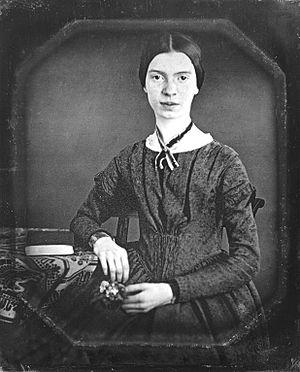
Cette liste recense les femmes mentionnées sur The Dinner Party, une installation artistique de Judy Chicago.
L'histoire de la poésie des États-Unis est profondément liée à l'histoire de la nation américaine elle-même, ses conflits, ses guerres, et de ses évolutions économiques et sociales. La poésie américaine émerge véritablement dans la littérature de langue anglaise durant l'époque coloniale, lorsque les États-Unis sont encore des territoires britanniques. La poésie de cette période, écrite par les premiers colons, est pour une majeure partie empreinte de puritanisme d'une part, et aspire aussi à la démocratie et à la liberté d'autre part, utilisant des modèles traditionnels de la poésie anglaise en matière de forme, de diction, et de sujet. C'est seulement au cours du XIXᵉ siècle que commence à s'affirmer un style américain propre. À partir de la fin du XIXᵉ siècle, alors que Walt Whitman et Emily Dickinson gagnent en popularité par des techniques stylistiques particulières qui affirment une identité poétique américaine propre, les poètes américains commencent à s'imposer sur le devant de la scène de la littérature anglaise. Cette avant-gardisme poétique américain se confirme au XXᵉ siècle, dans la mesure où Ezra Pound et T.S.
Elizabeth Barrett Browning, née le 6 mars 1806 à Coxhoe Hall, dans le comté de Durham, et morte le 29 juin 1861 à Florence, est une poétesse, essayiste et pamphlétaire anglaise de l'ère victorienne.